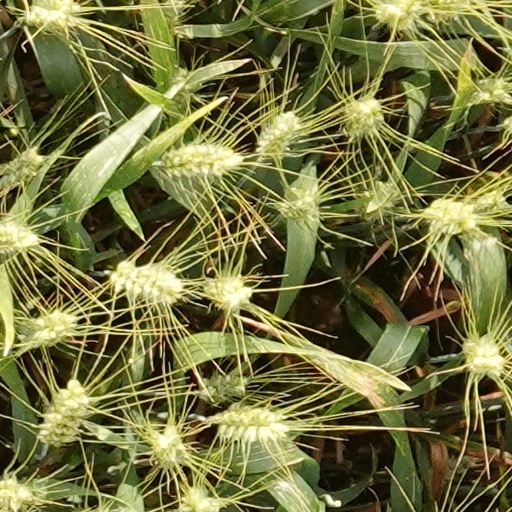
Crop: wheat